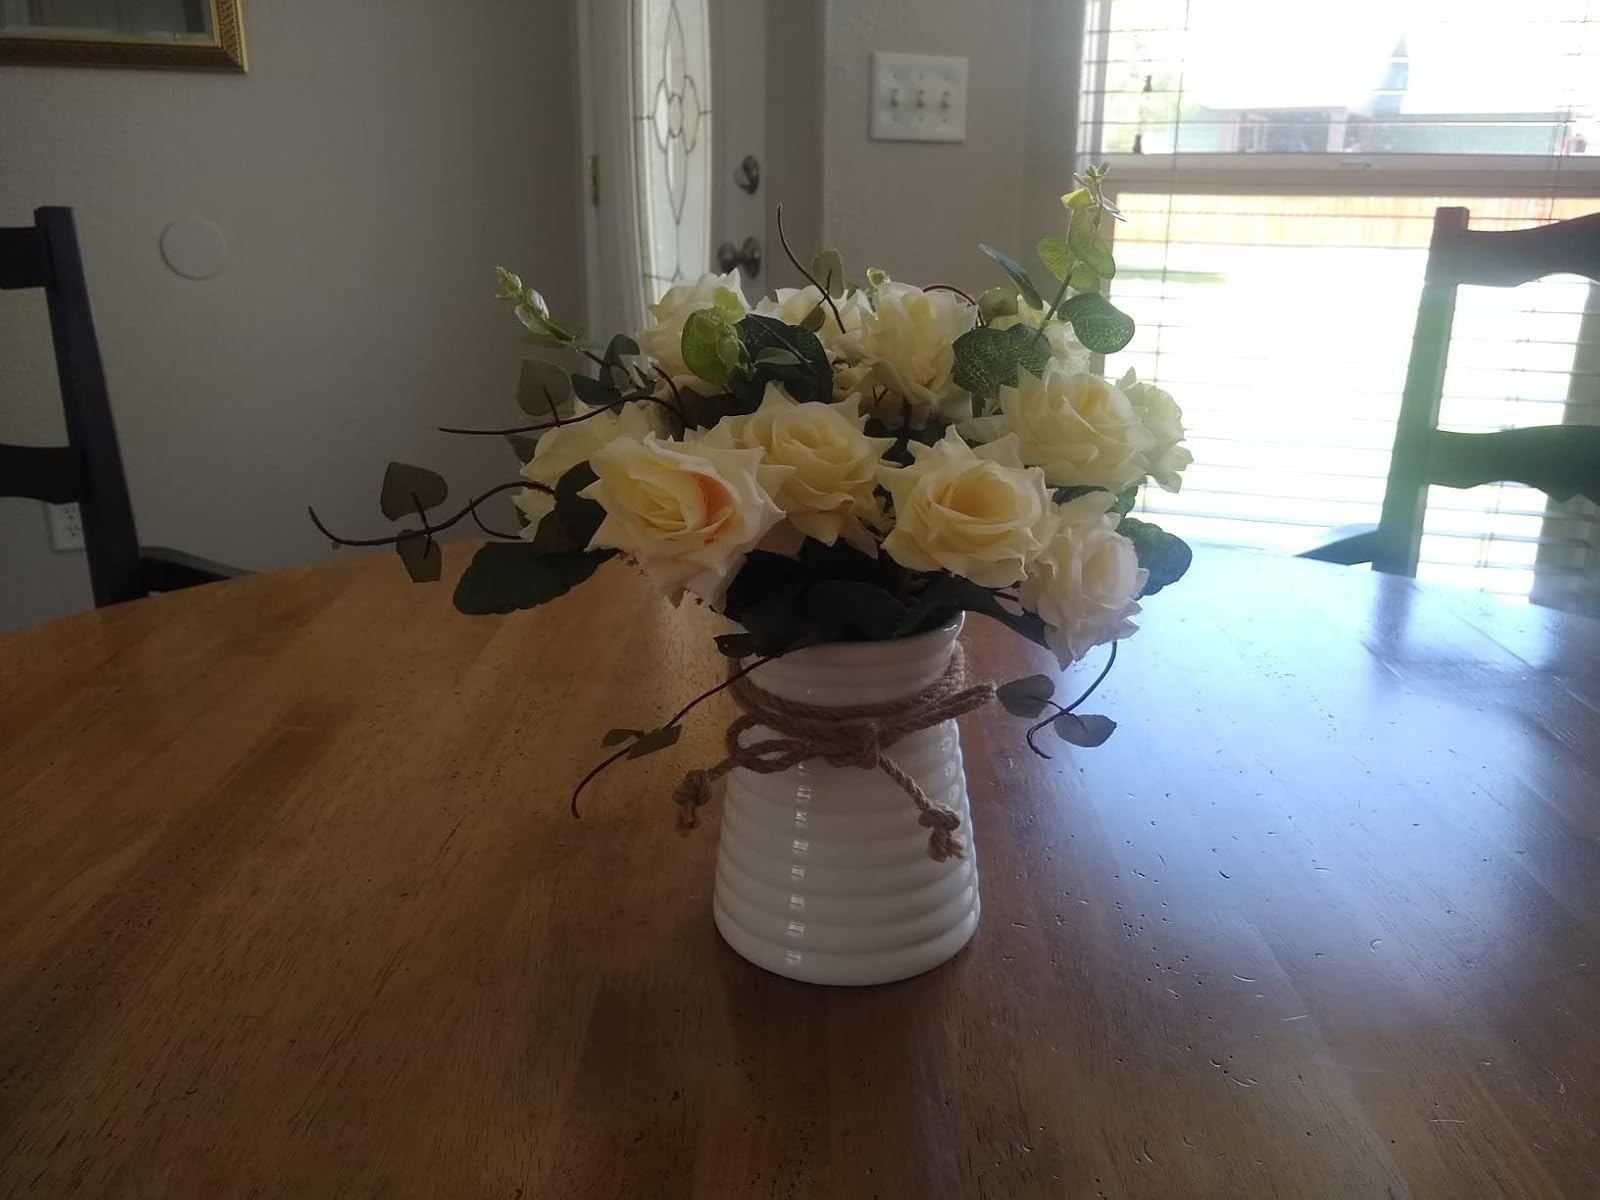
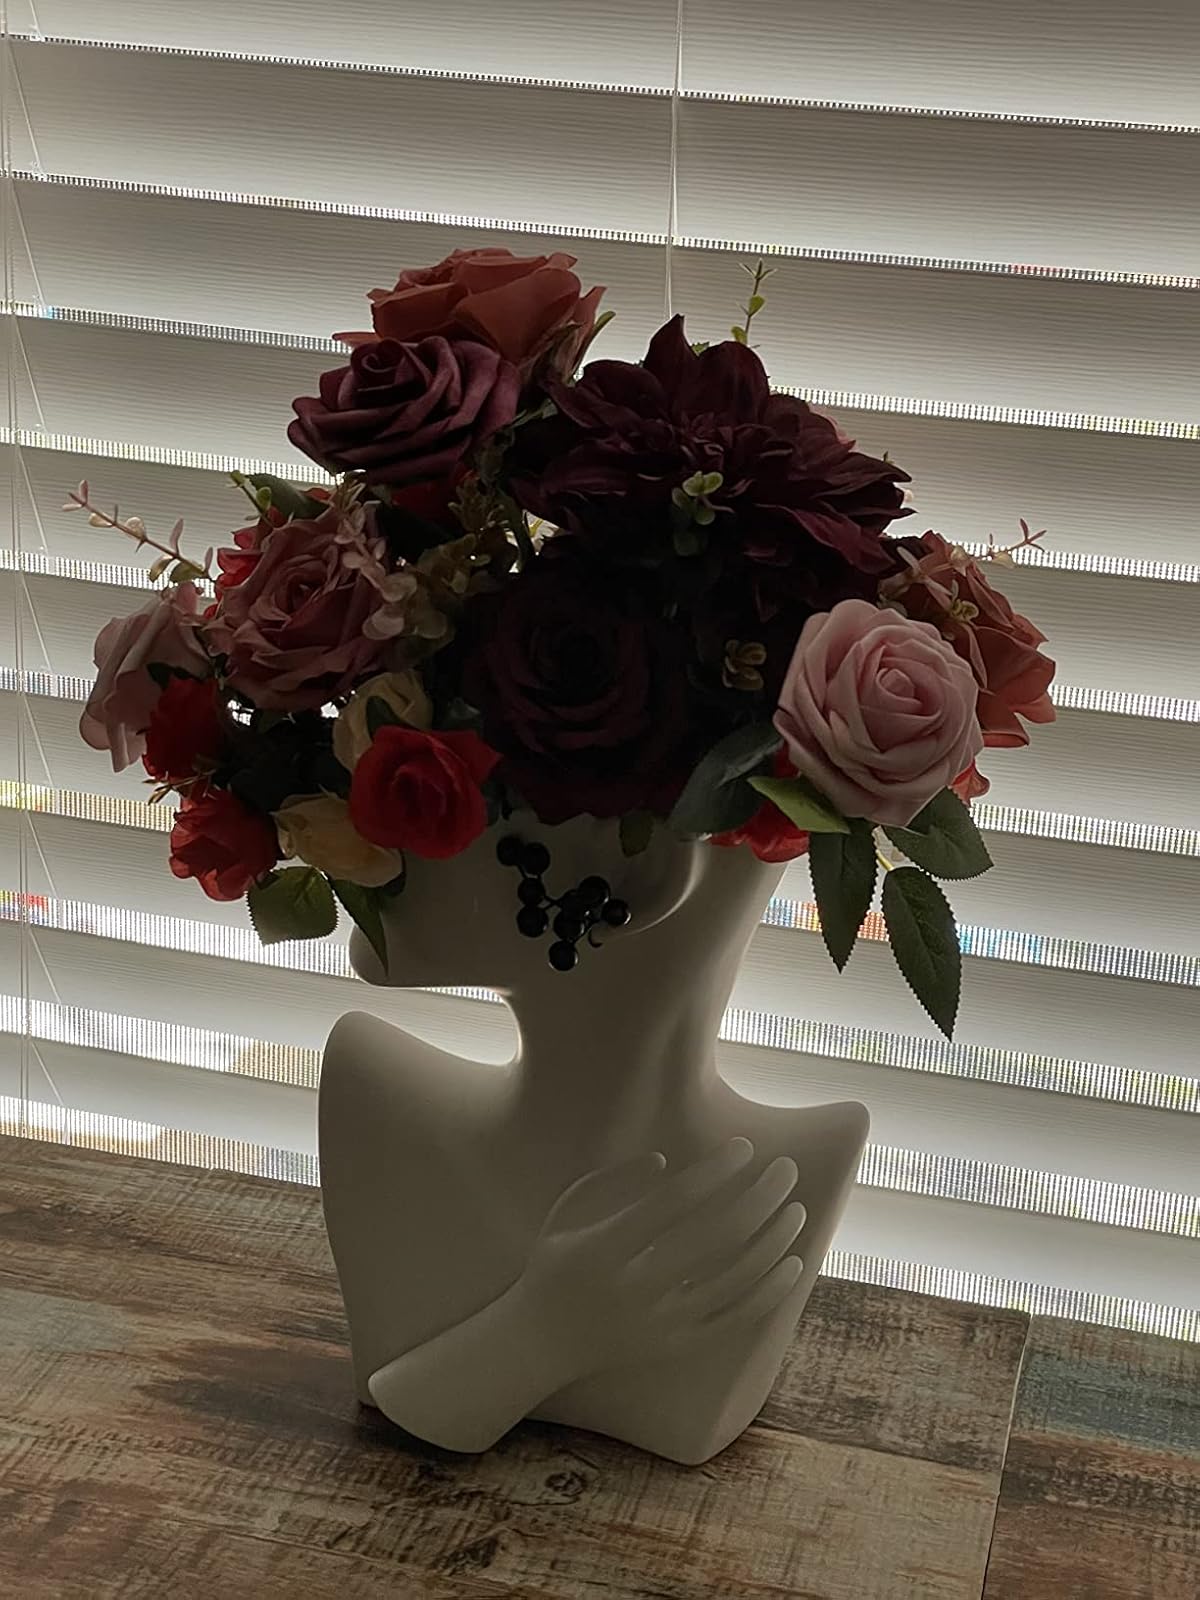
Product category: vase
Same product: no